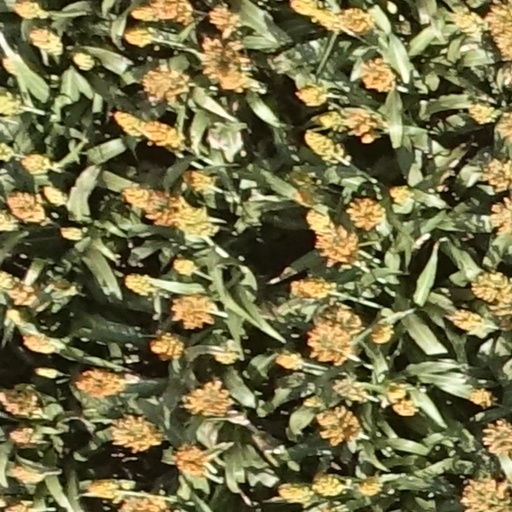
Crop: sorghum